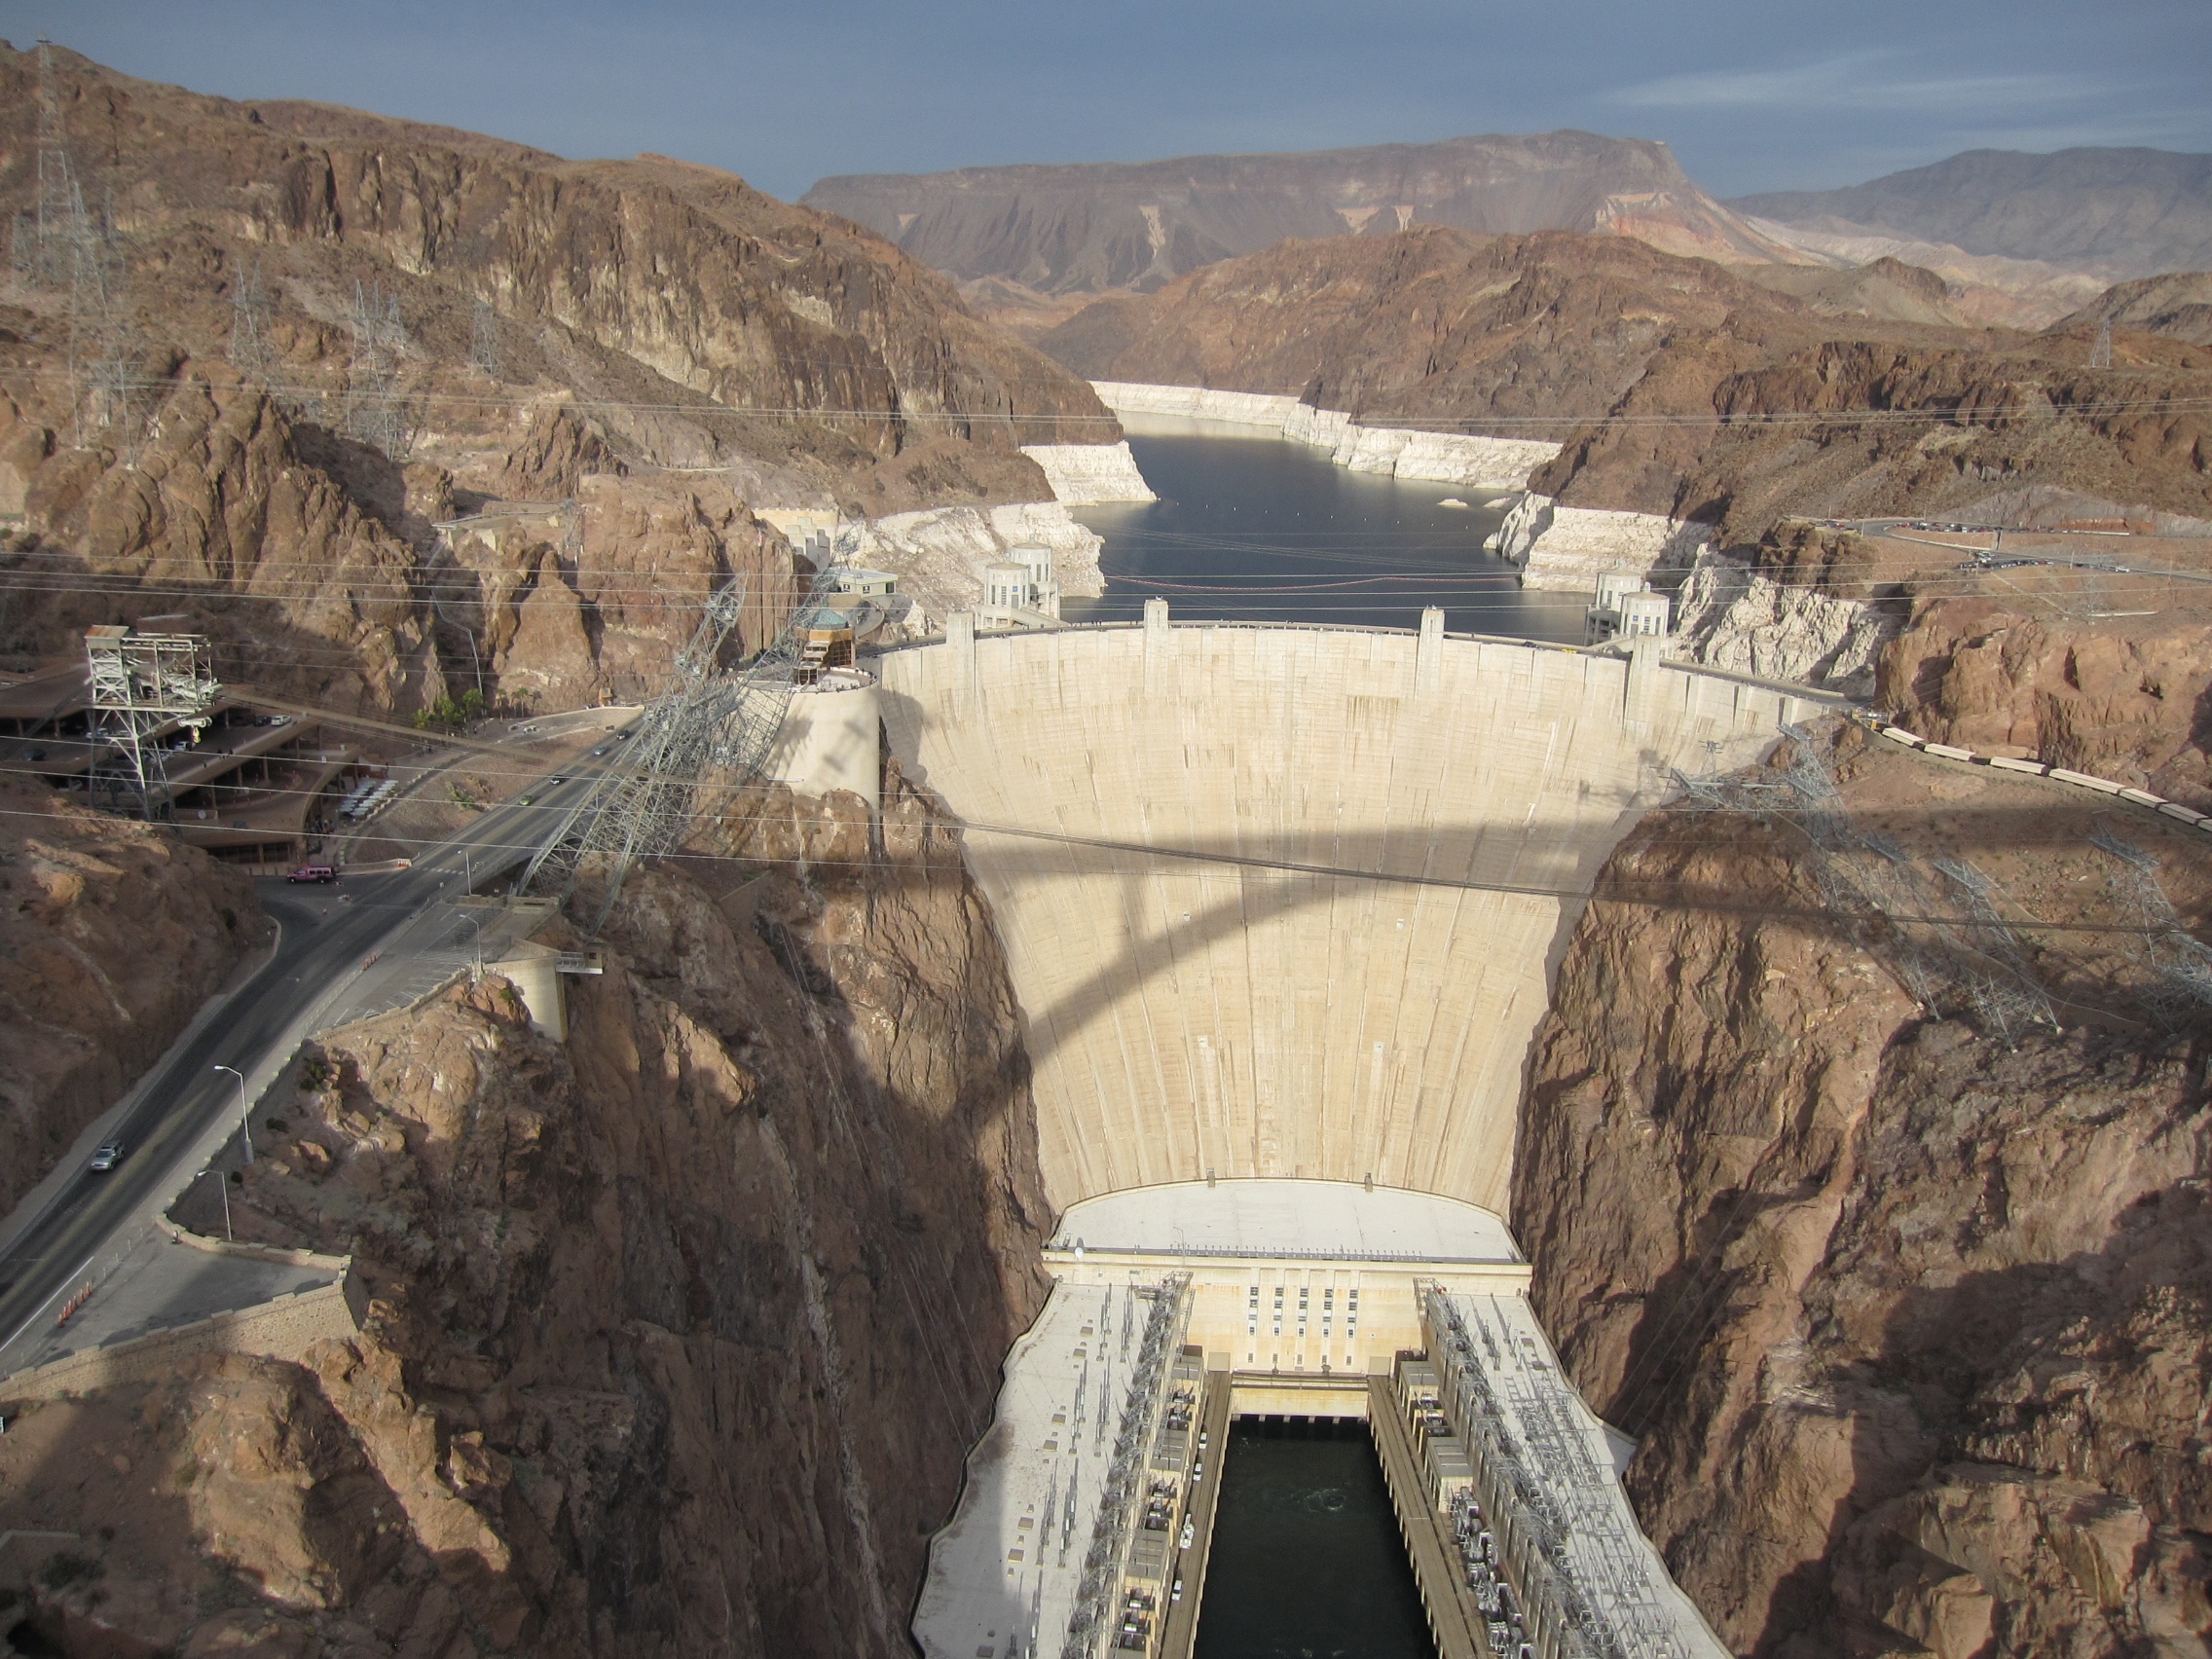
water, architecture, bridge, tunnel, scenic, dam, reservoir, electricity, concrete, turbine, energy, power, infrastructure, hydroelectric, wadi, nonbuilding structure